Asher Morton Farmstead

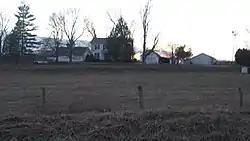
Roadside view of the farm at dusk

The Asher Morton Farmstead is a farm located on Lower Terre Haute Road south of Paris, Illinois. The farmstead was constructed circa 1860 by Asher Morton, an Ohioan who moved to the area in 1850. The farmhouse is an I-house, a vernacular style of house named for its popularity in the three Midwestern "I" states of Illinois, Indiana, and Iowa. The house features two rooms on each floor with a central hall and staircase, the typical floor plan of the "Classic" style of I-house; however, the house has three front bays, while Classic I-houses typically had five. The exterior design of the house is influenced by the Greek Revival and Gothic Revival styles. The farmstead also includes a summer kitchen and a barn, which were also built by Morton.